Answer in natural language. Consider the 3D positions of the objects in the scene and not just the 2D positions in the image. Is the centerpoint of  artistic colourful white paper drawing scenario (highlighted by a blue box) at a higher height than brown wooden chair (highlighted by a green box)? Choose between the following options: yes or no
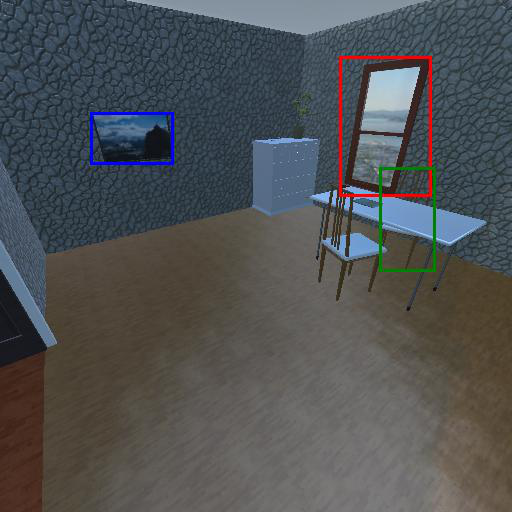
<answer>yes</answer>